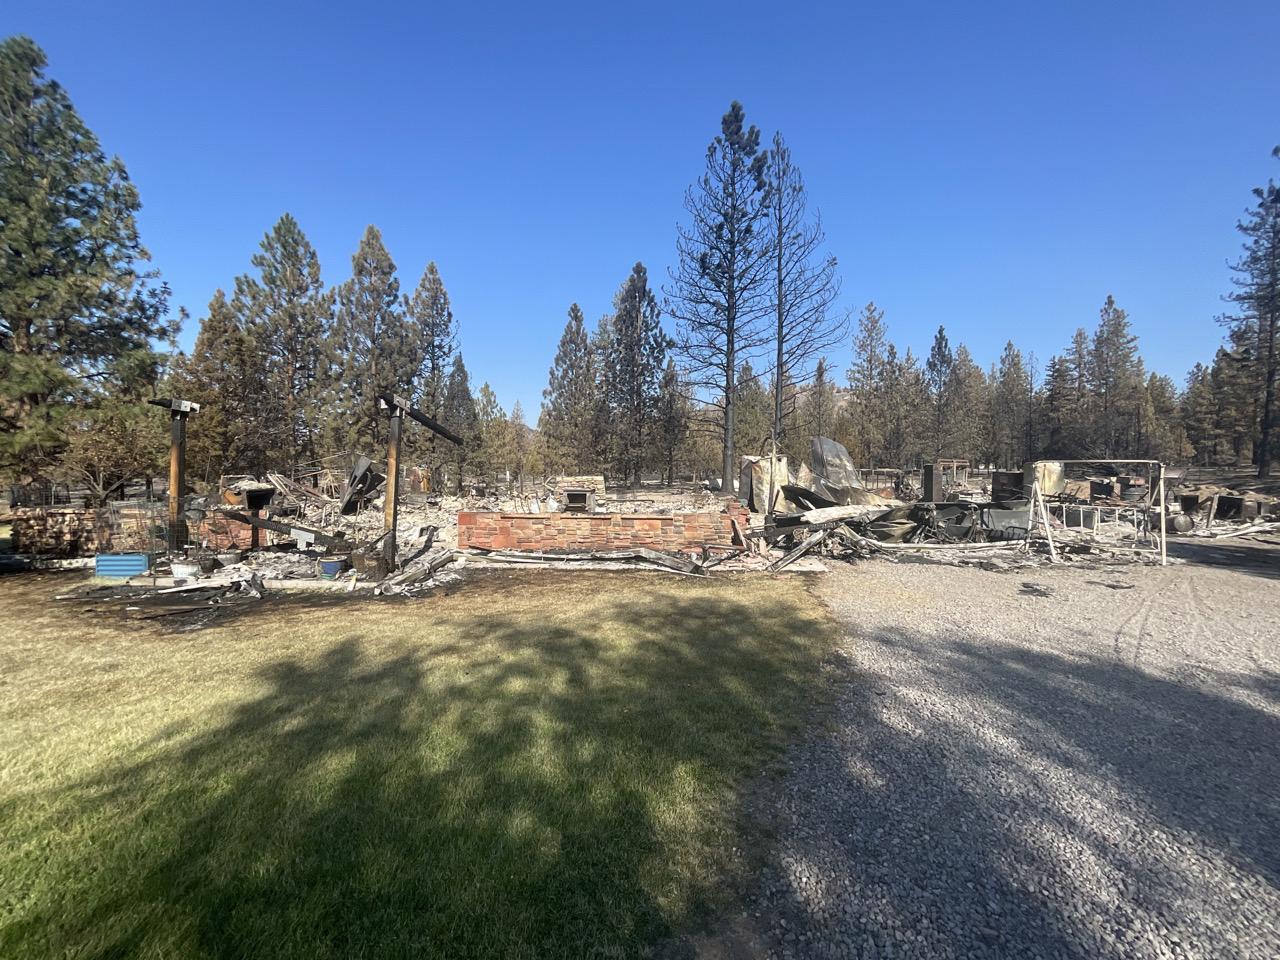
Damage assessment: destroyed